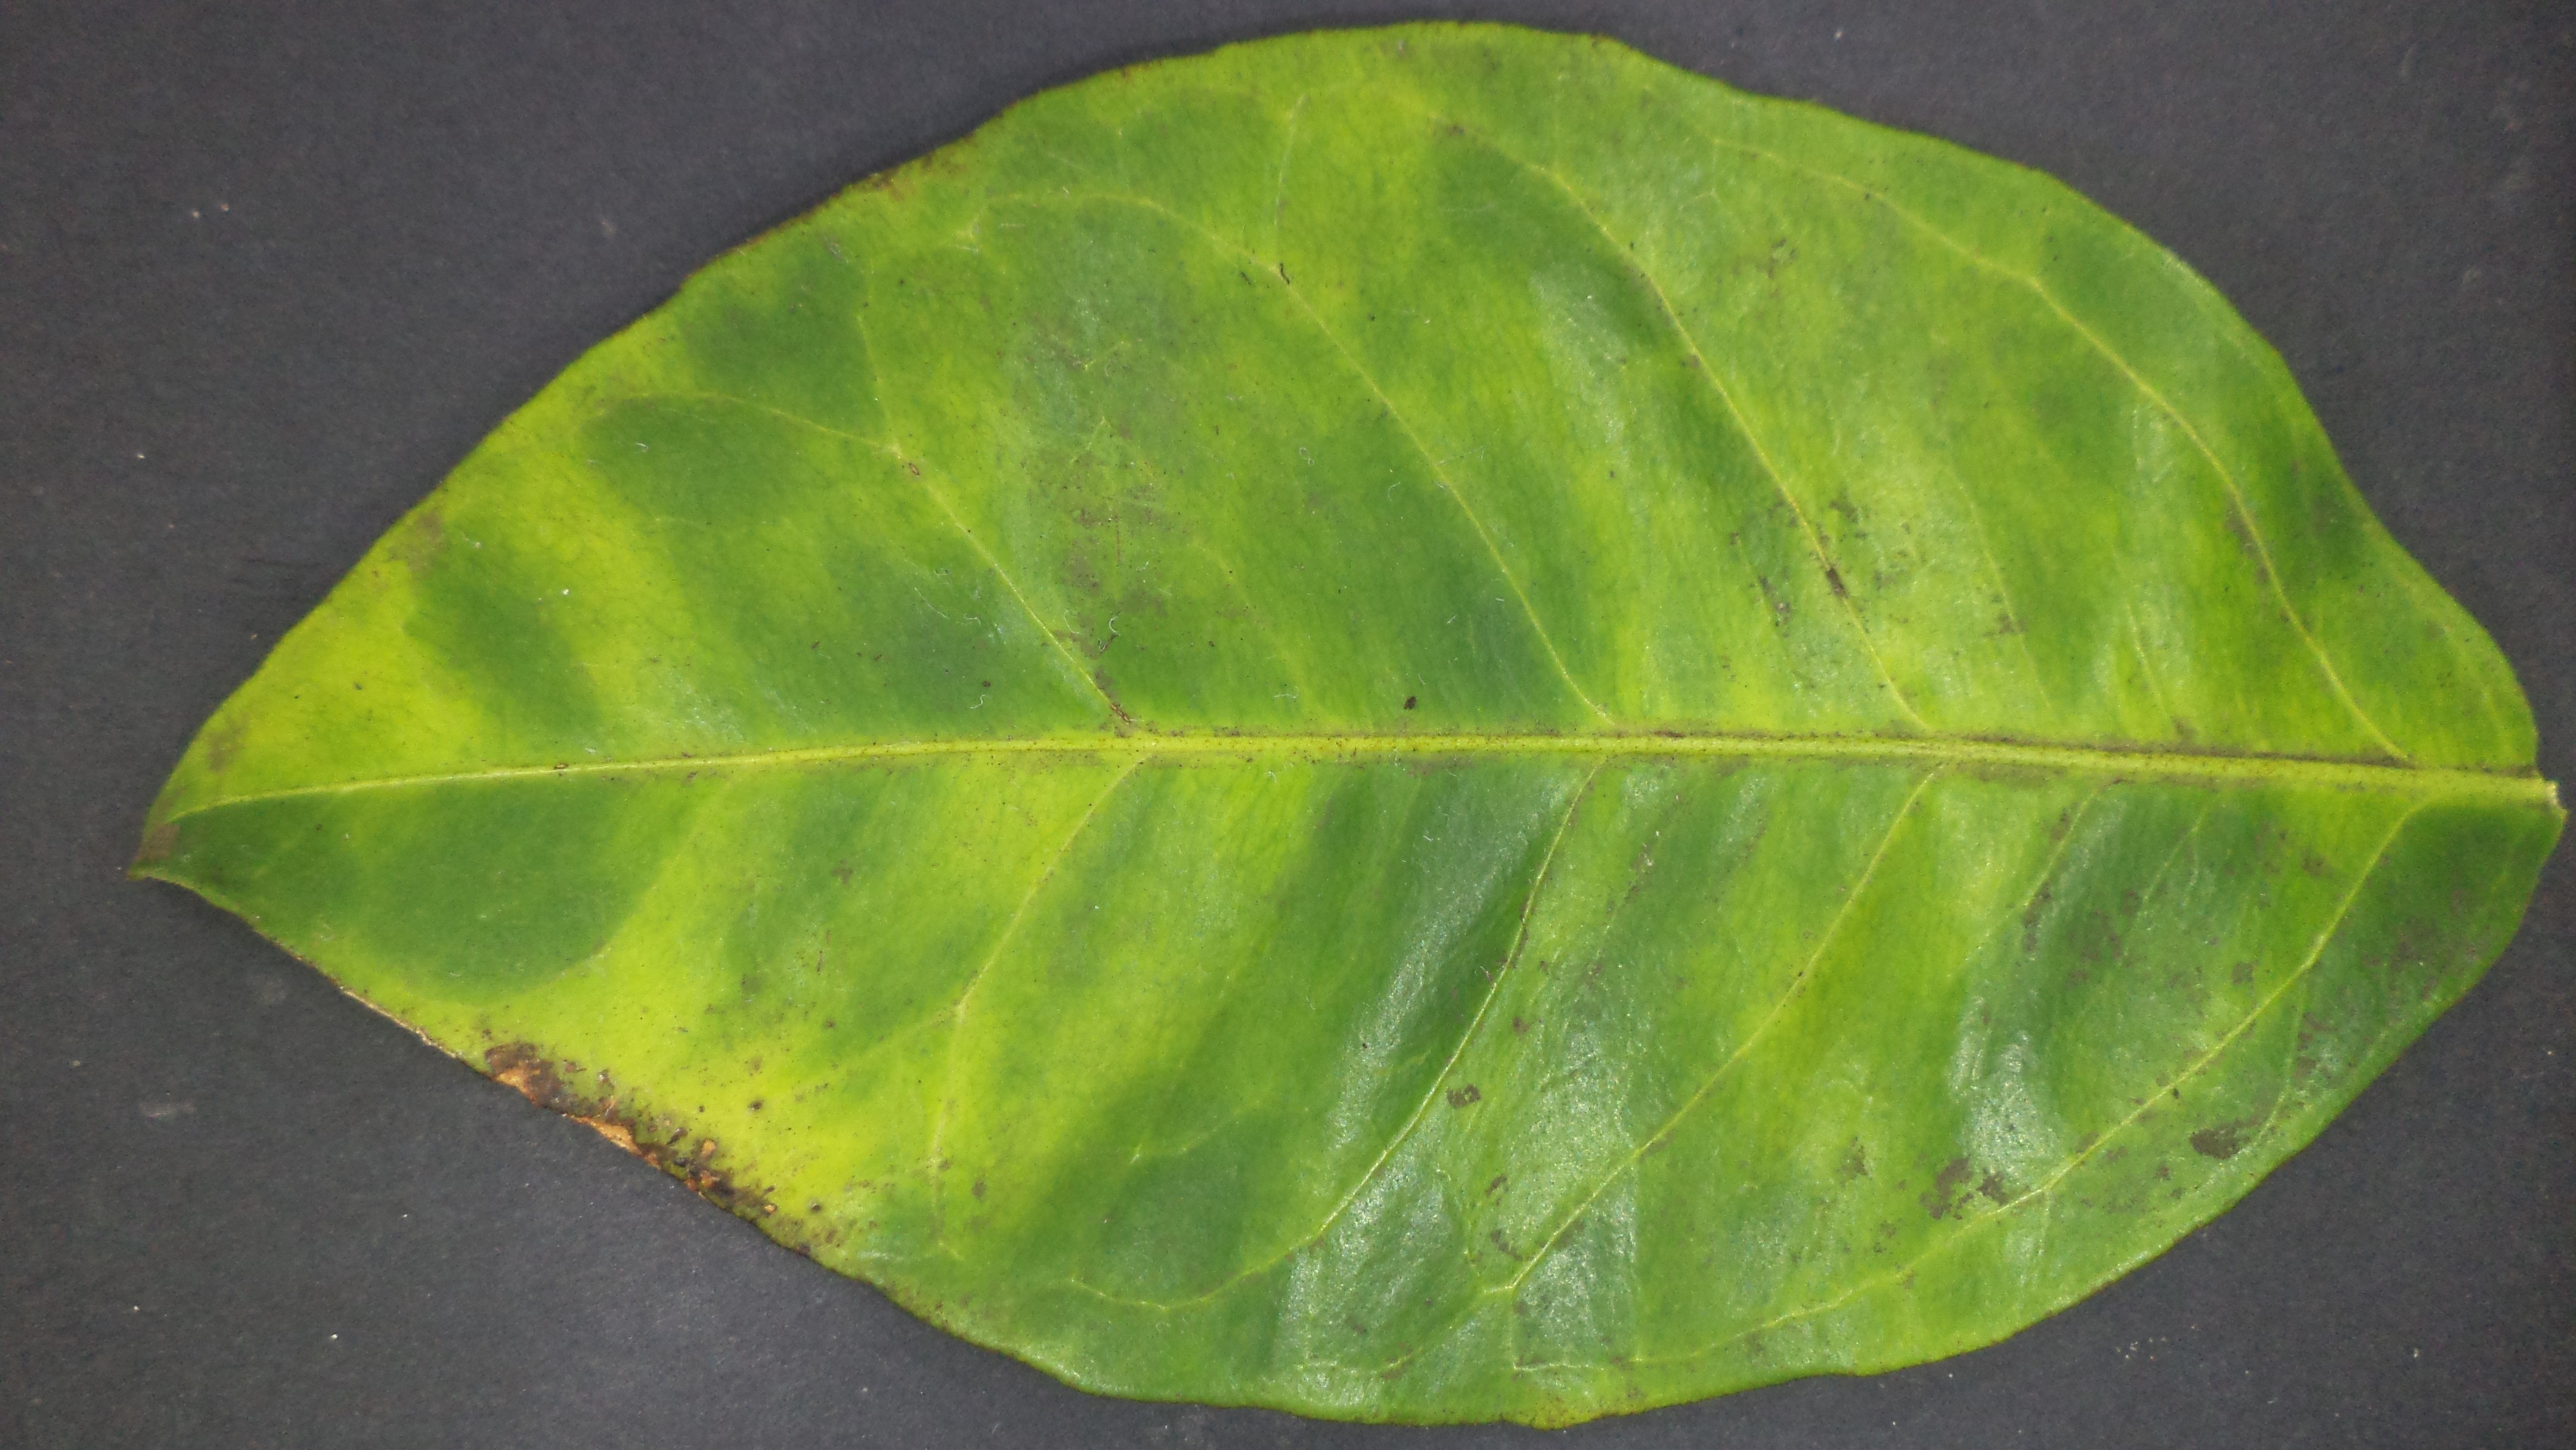
Label: Huanglongbing (HLB)